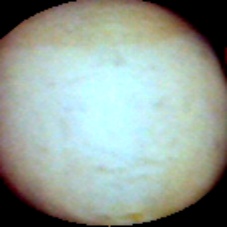
Label: Intact